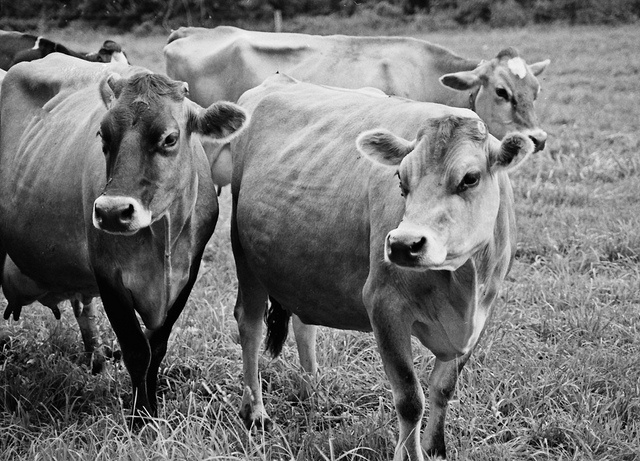
The three cows are together in a field.
a couple of cows are standing in a grassy field
Cattle standing in large grassy field in black and white photo.
A group of cows walking along a grassy field.
Several cows in a grassy field looking off to the side.